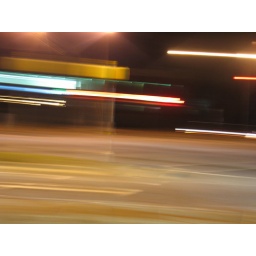
This was a busy intersection. With the cars zooming by it made the neon signs have movement